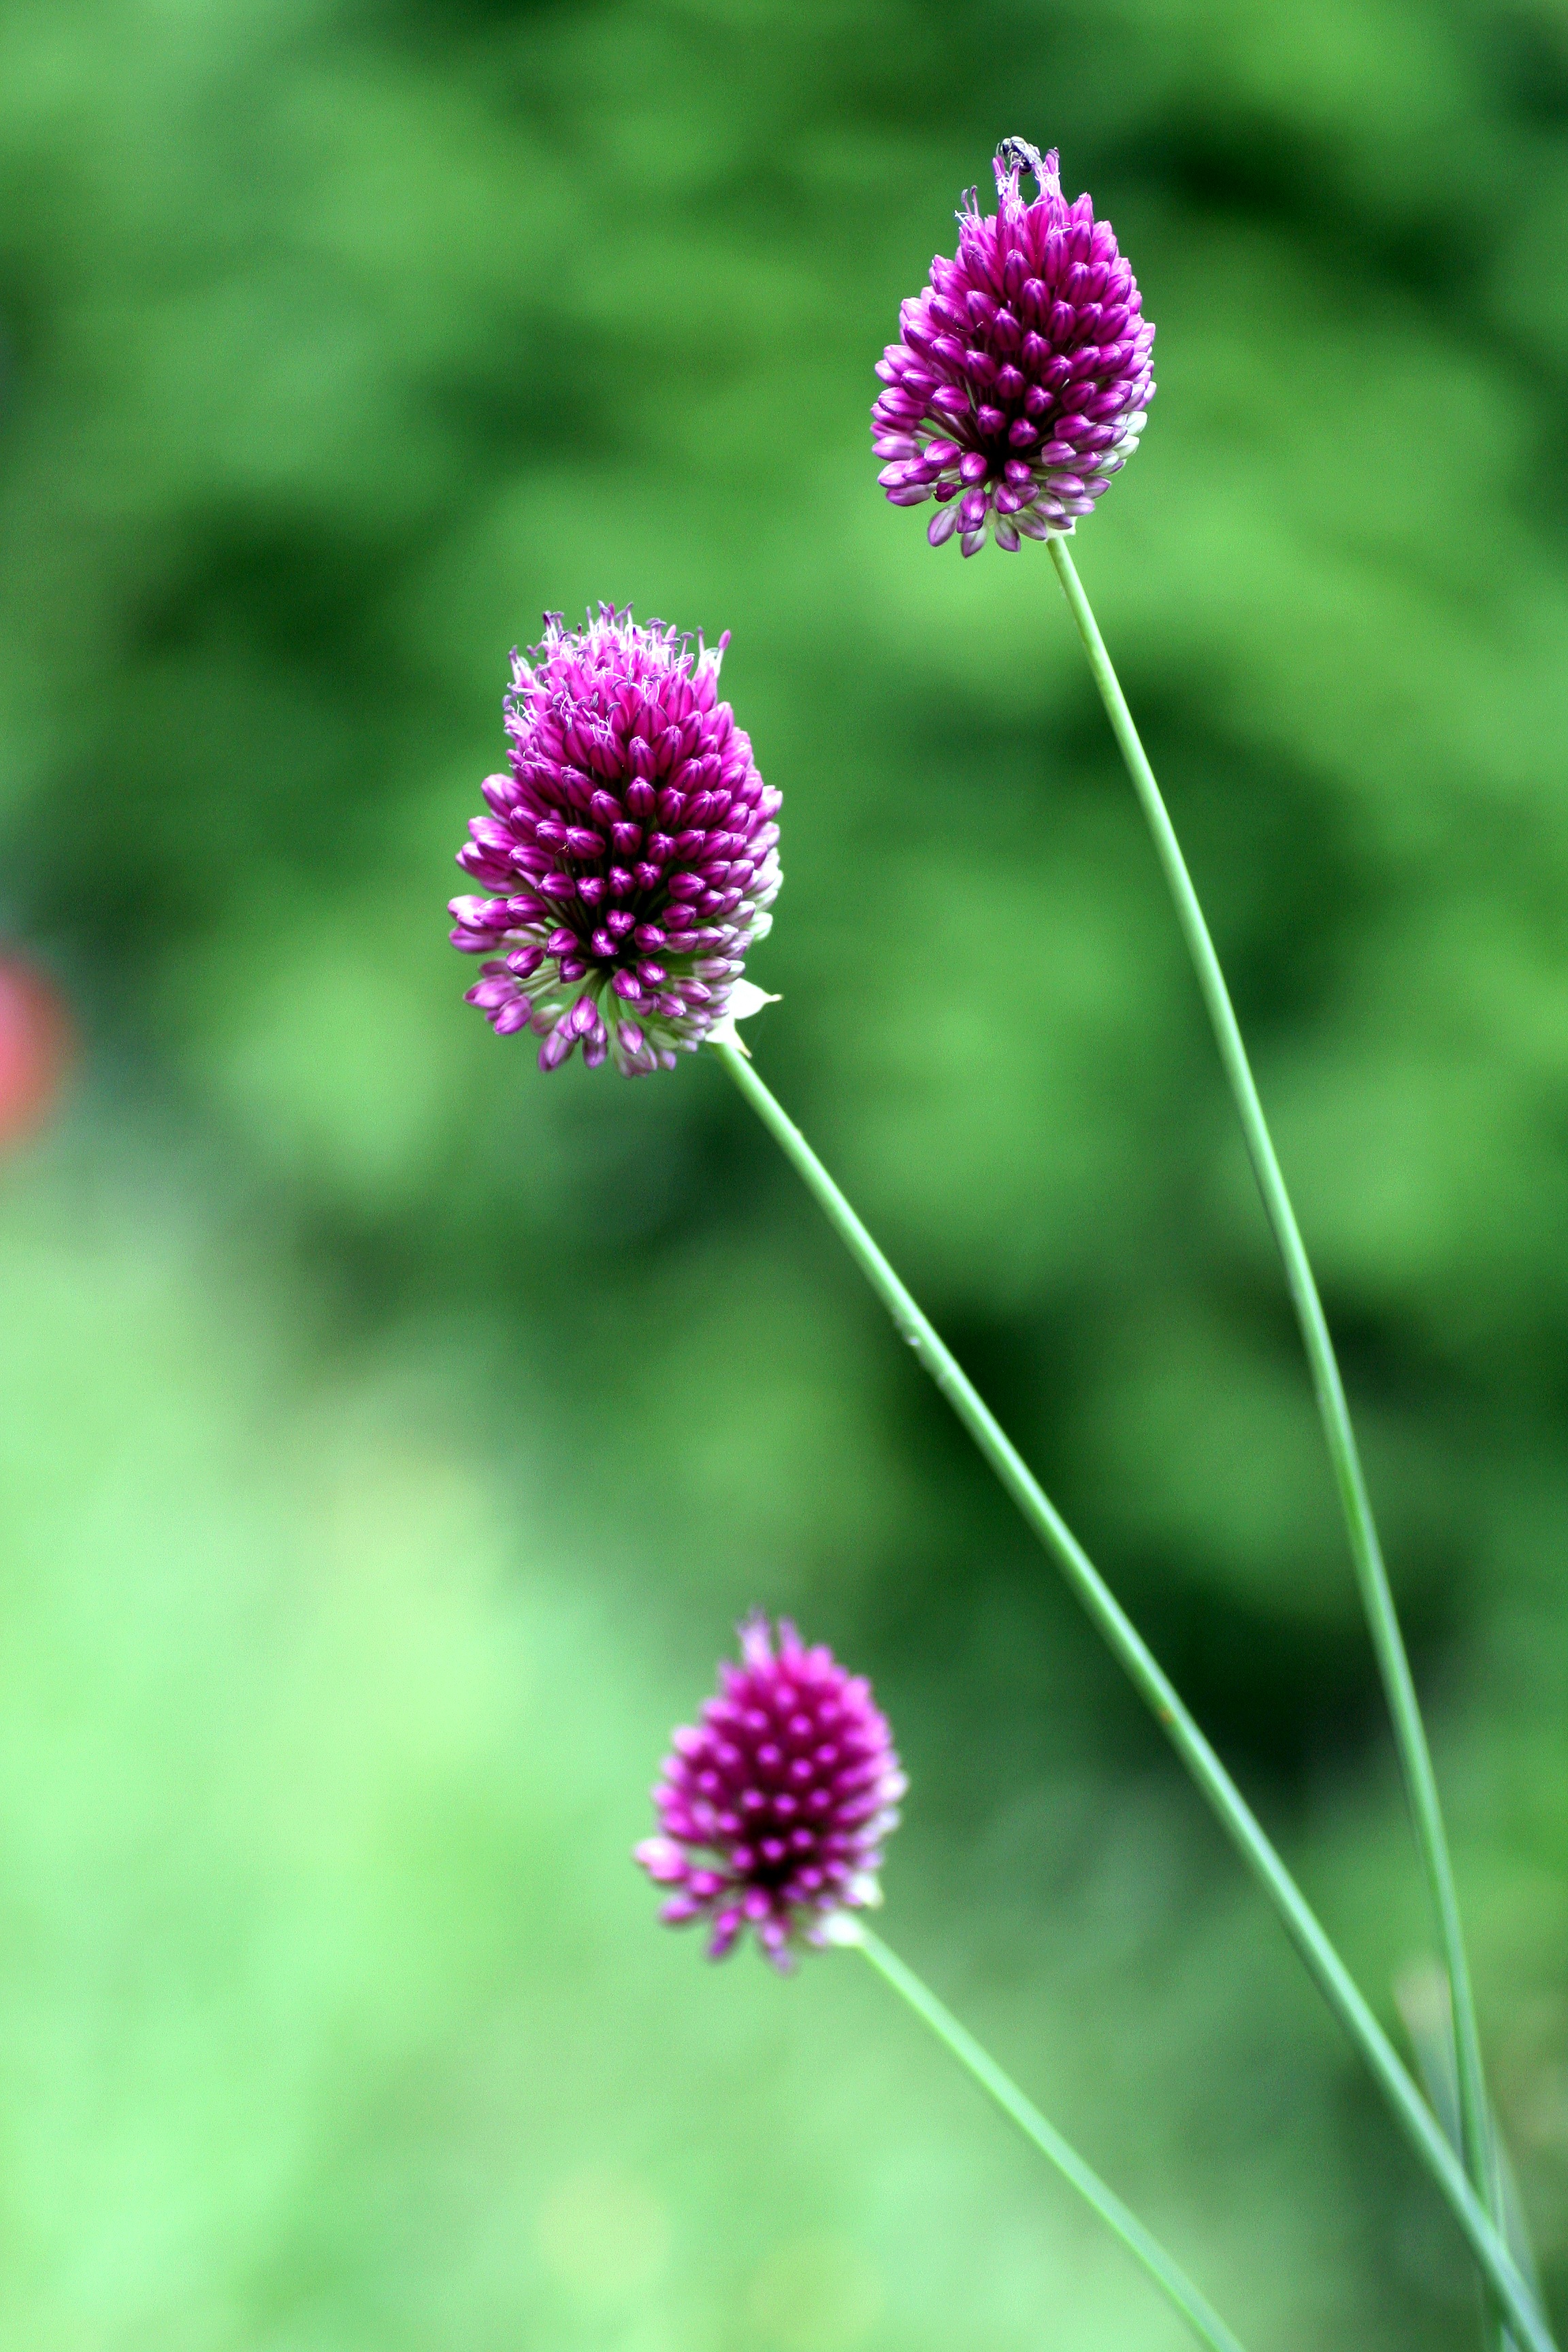
nature, grass, plant, field, meadow, prairie, flower, petal, summer, garlic, produce, botany, garden, flora, wildflower, flowers, stems, flowering, nectar, alsace, macro photography, flowering plant, daisy family, roggenhouse, plant stem, land plant